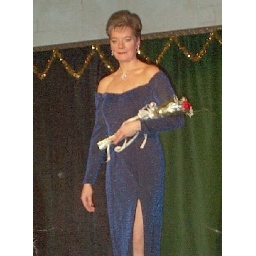
Iris completed the field of queen contestants in a dress that she made herself.